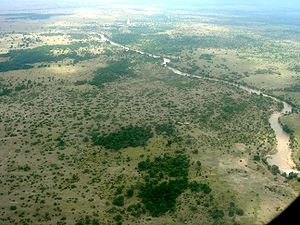
Marafloden
Marafloden er en flod i Afrika, som løber gennem Kenya og Tanzania. Den har givet navn til Masai Mara vildtreservatet i Kenya. Marafloden er 395 km lang og har et afvandingsområde på ca. 13.504 km2, hvoraf ca. 65 % ligger i Kenya. Den har sit udspring i Kenyas højland og løber ud i Victoriasøen.